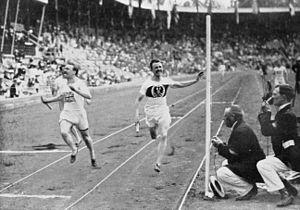
Richard Rau est un athlète allemand, spécialiste du sprint.